Ternate

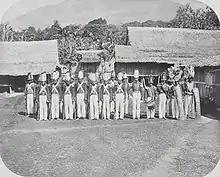

As the Portuguese battles in the Indian Ocean against Muslim powers continued, Ternate became a site of interest, particularly for the Ottomans, who had gained much information about maritime Southeast Asia from the Sultanate of Aceh. Kurtoğlu Hızır Reis, the Ottoman admiral, intended to reach both Java, Borneo and Ternate but was engaged in battle and outnumbered against the Portuguese fleet in Sumatra.